Television in Croatia

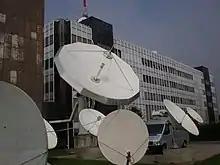
Light-colored satellite dishes on the HRT building in Zagreb

HRT broadcasts dedicated satellite channels for Europe and the Middle East, North and South America, Australia and New Zealand; viewing the channels requires a subscription. Channels broadcast to Europe and the Middle East via the Eutelsat 16A satellite (using Viaccess conditional access) are HRT 1, HRT 2, HRT 3 and HRT 4. The satellite channels are also used to transmit three free-to-air radio channels produced by HRT.